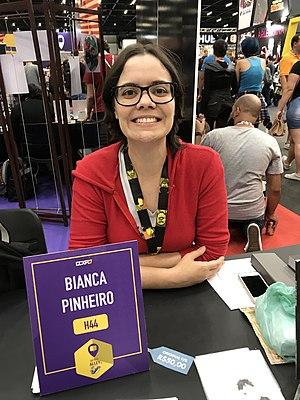
Bianca Pinheiro est une artiste de bande dessinée brésilienne.